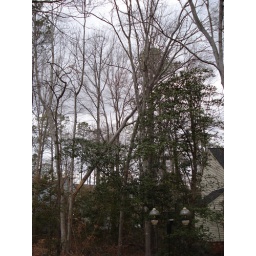
If a tree fell in the forest ...